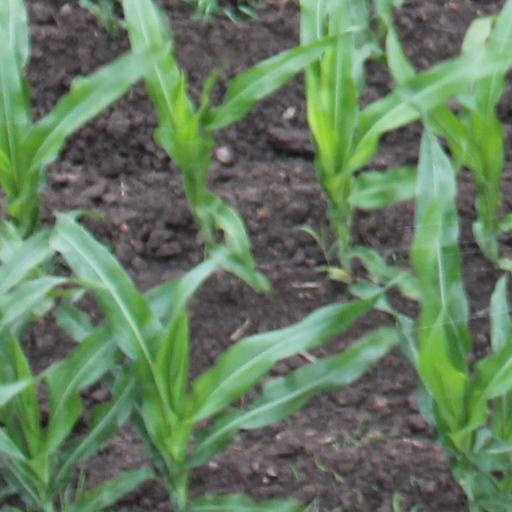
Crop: maize; corn